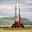
Label: rocket